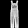
Label: Trouser